Devil Pray

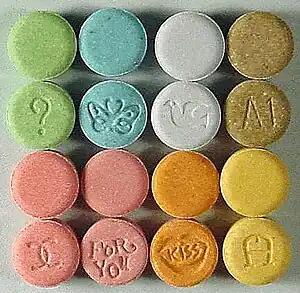
The lyrics of "Devil Pray" talk about consuming psychoactive drugs like MDMA (ecstasy).

"Devil Pray" was written and produced by Madonna, Avicii, DJ Dahi and Michael Diamonds, with additional writing done by Savan Kotecha, Carl Falk, Rami Yacoub and Arash Pournouri. Avicii and Falk were also responsible for providing keyboards and programming, with Falk also providing guitars. Additional recording and mixing was done by Angie Teo, while Demacio "Demo" Castellon was the song's engineer and mixer. "Devil Pray" has been described as a "moody mid-tempo semi-acoustic pop", techno-folk, "lite-EDM" and "acoustic guitar-with-electro-cowboy" song about overcoming addiction, with a more "country-tinged" and "folksy" style in comparison to other tracks on the album. Critics found similarities between the song and Madonna's own single "Don't Tell Me" (2000) for its "country-pop elements" and the traditional folk song "The House of the Rising Sun", due to its "bluesy-vibe".